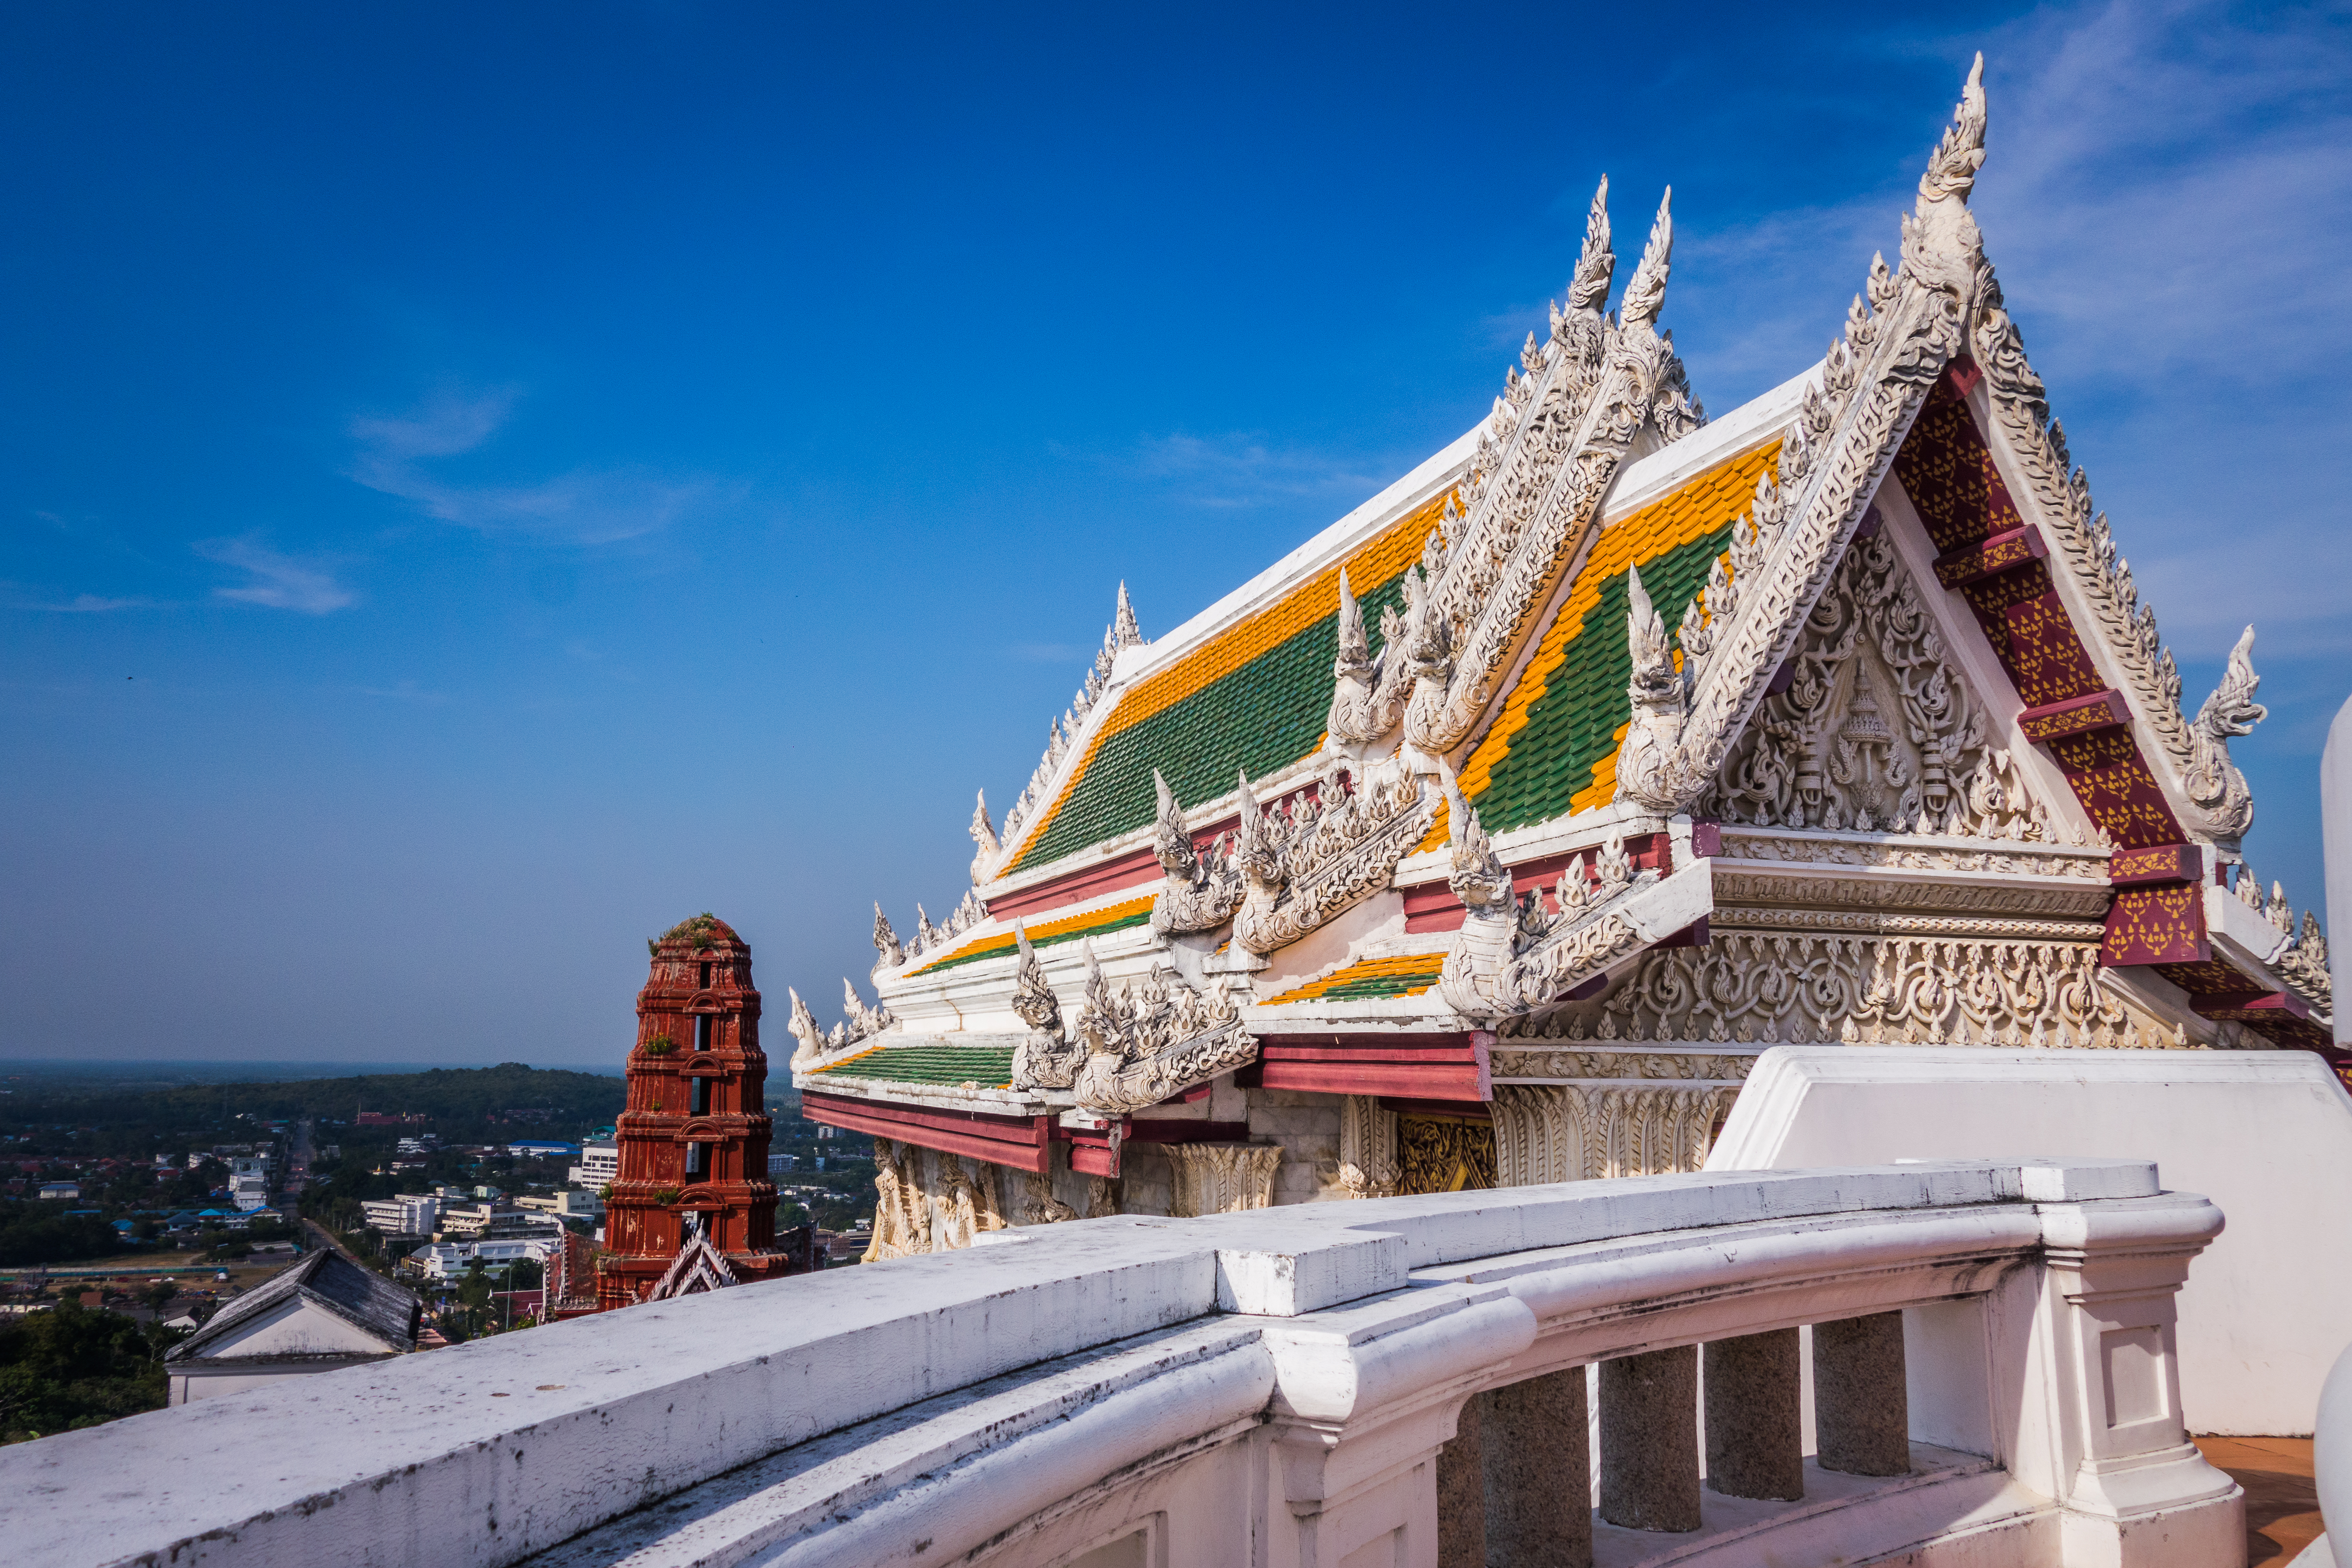
historical, park, Khao Bong, Phetchaburi, thailand, temple, place of worship, landmark, architecture, sky, wat, building, roof, chinese architecture, hindu temple, historic site, shrine, tourism, monastery, world, tourist attraction, facade